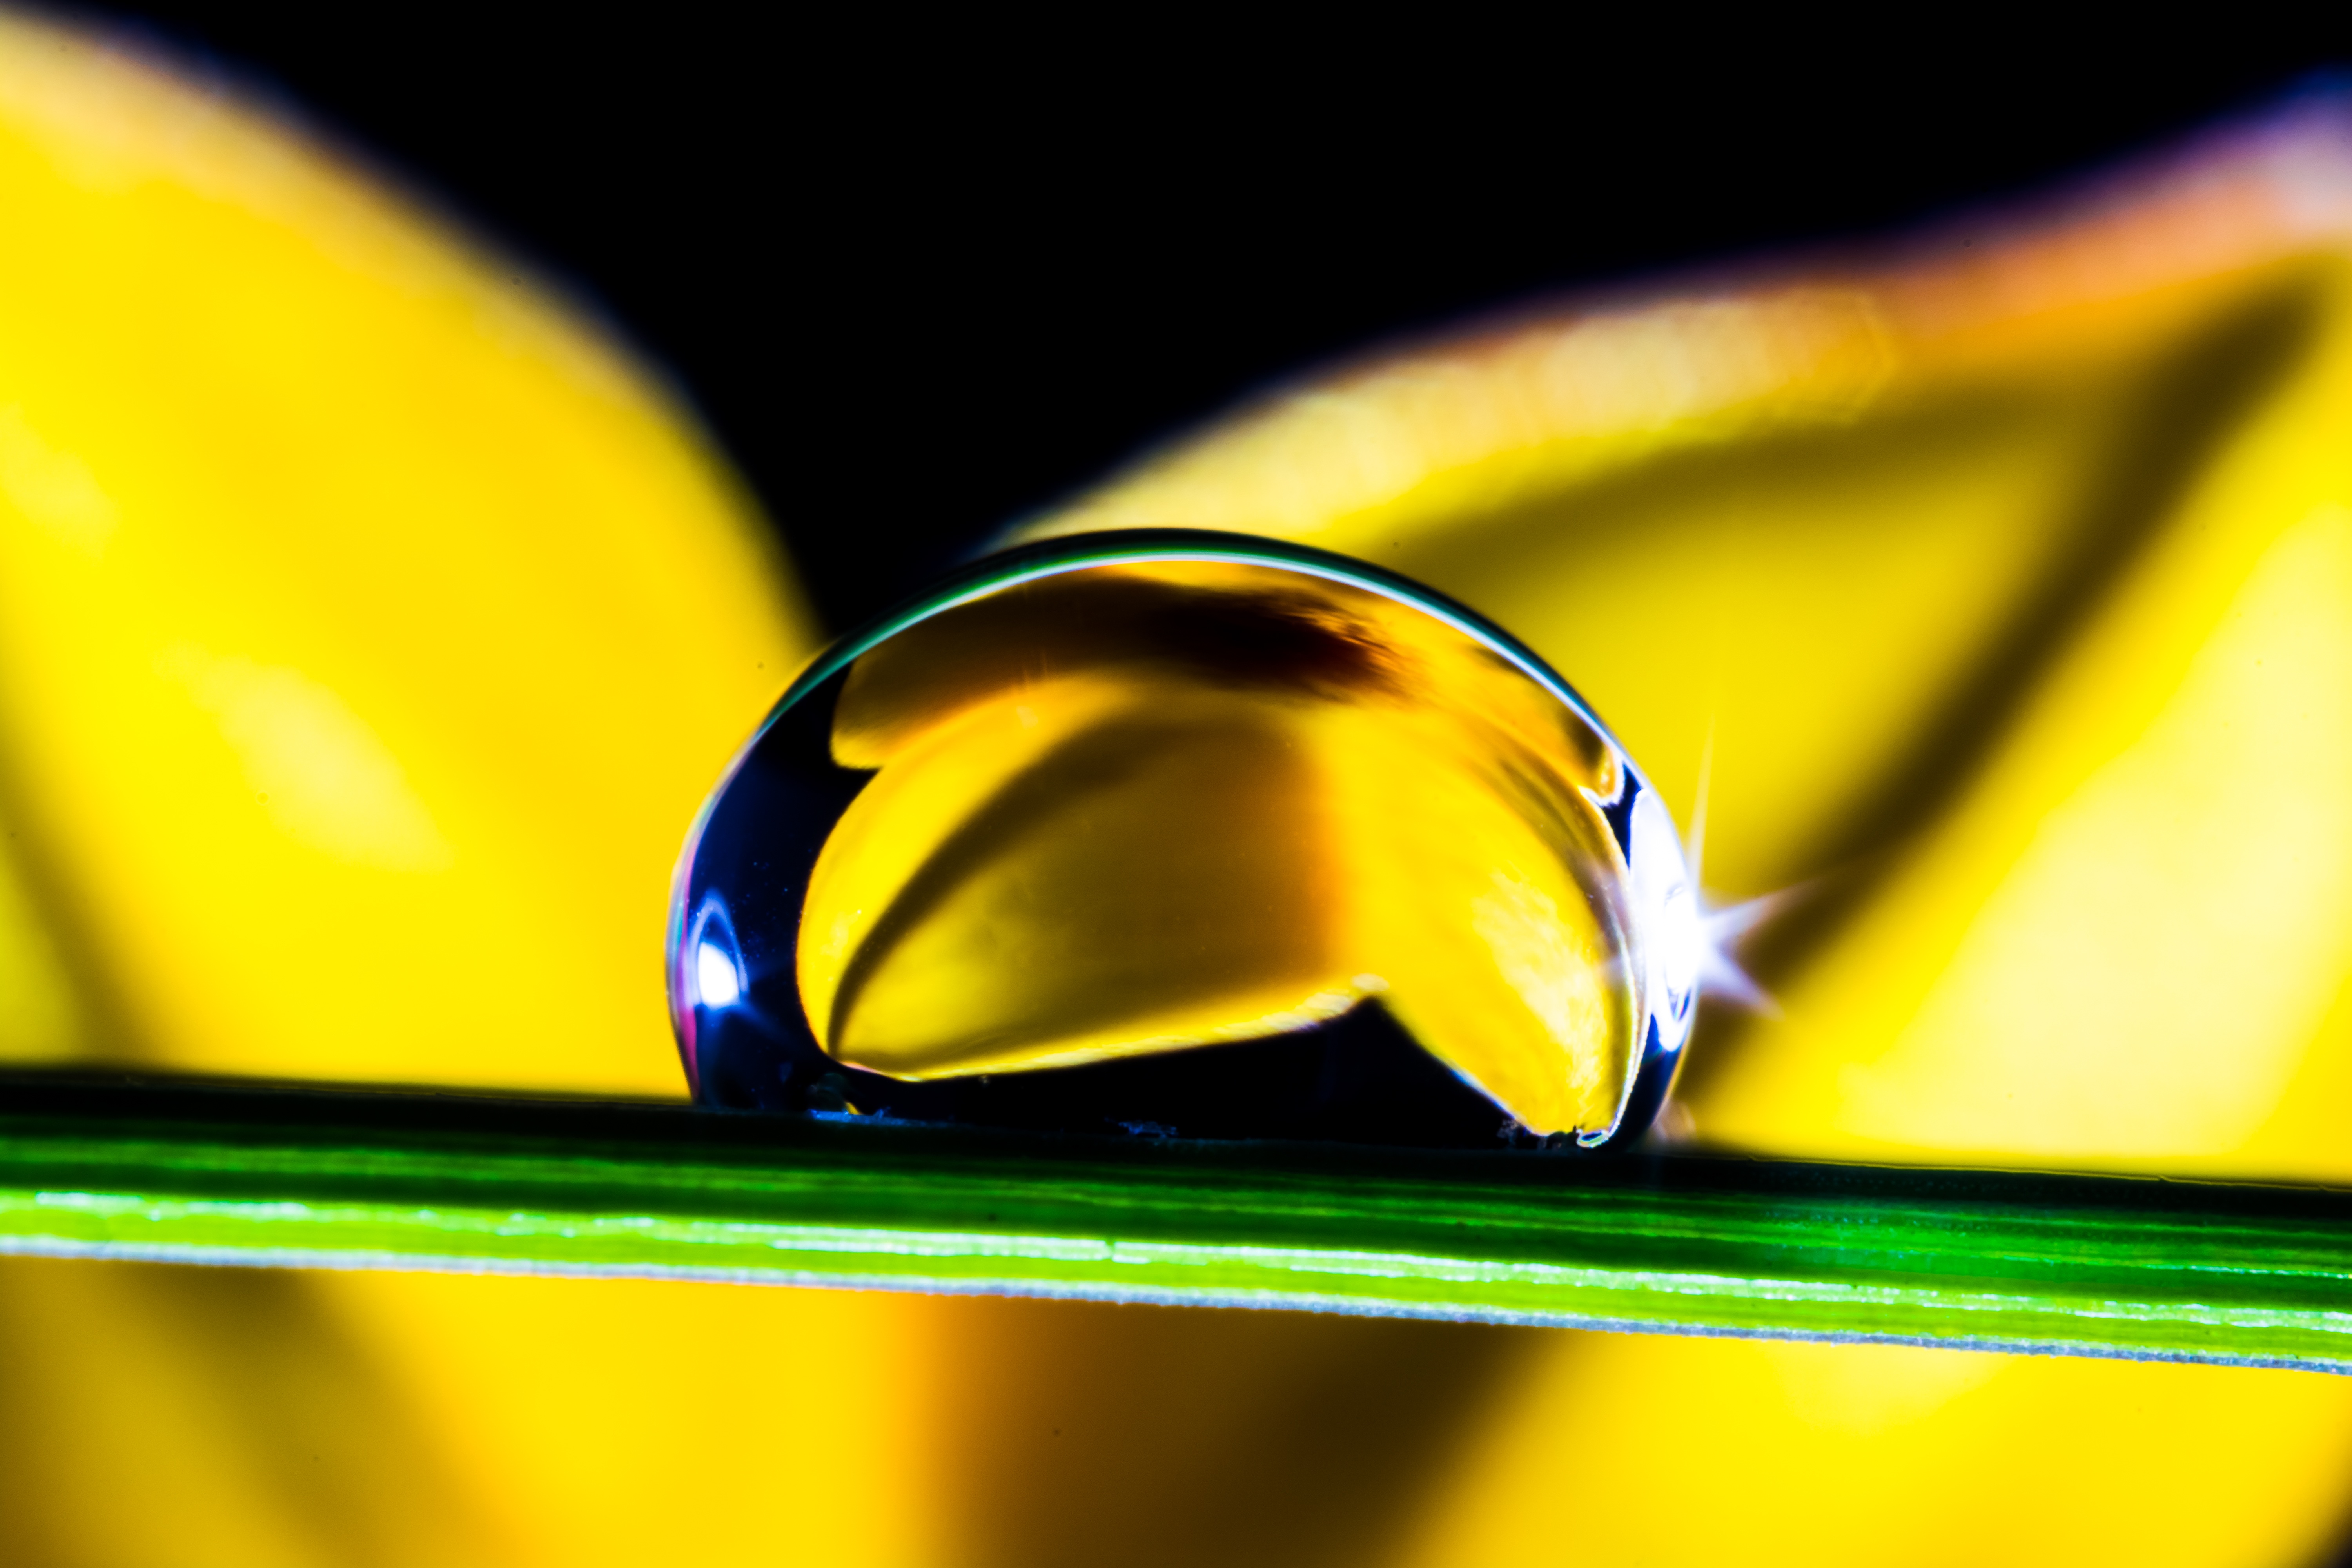
blossom, drop, light, photography, bloom, glass, macro, yellow, drip, circle, close up, blade of grass, glasses, drop of water, macro photography, computer wallpaper